Answer in natural language. Considering the relative positions, where is Doorway (highlighted by a green box) with respect to dark blue fridge (highlighted by a blue box)? Choose between the following options: below or above
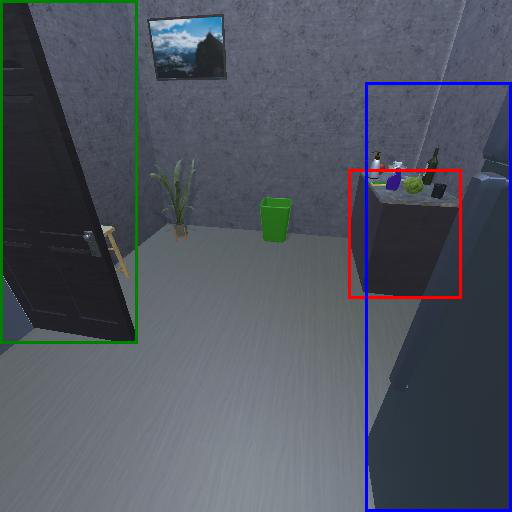
<answer>above</answer>